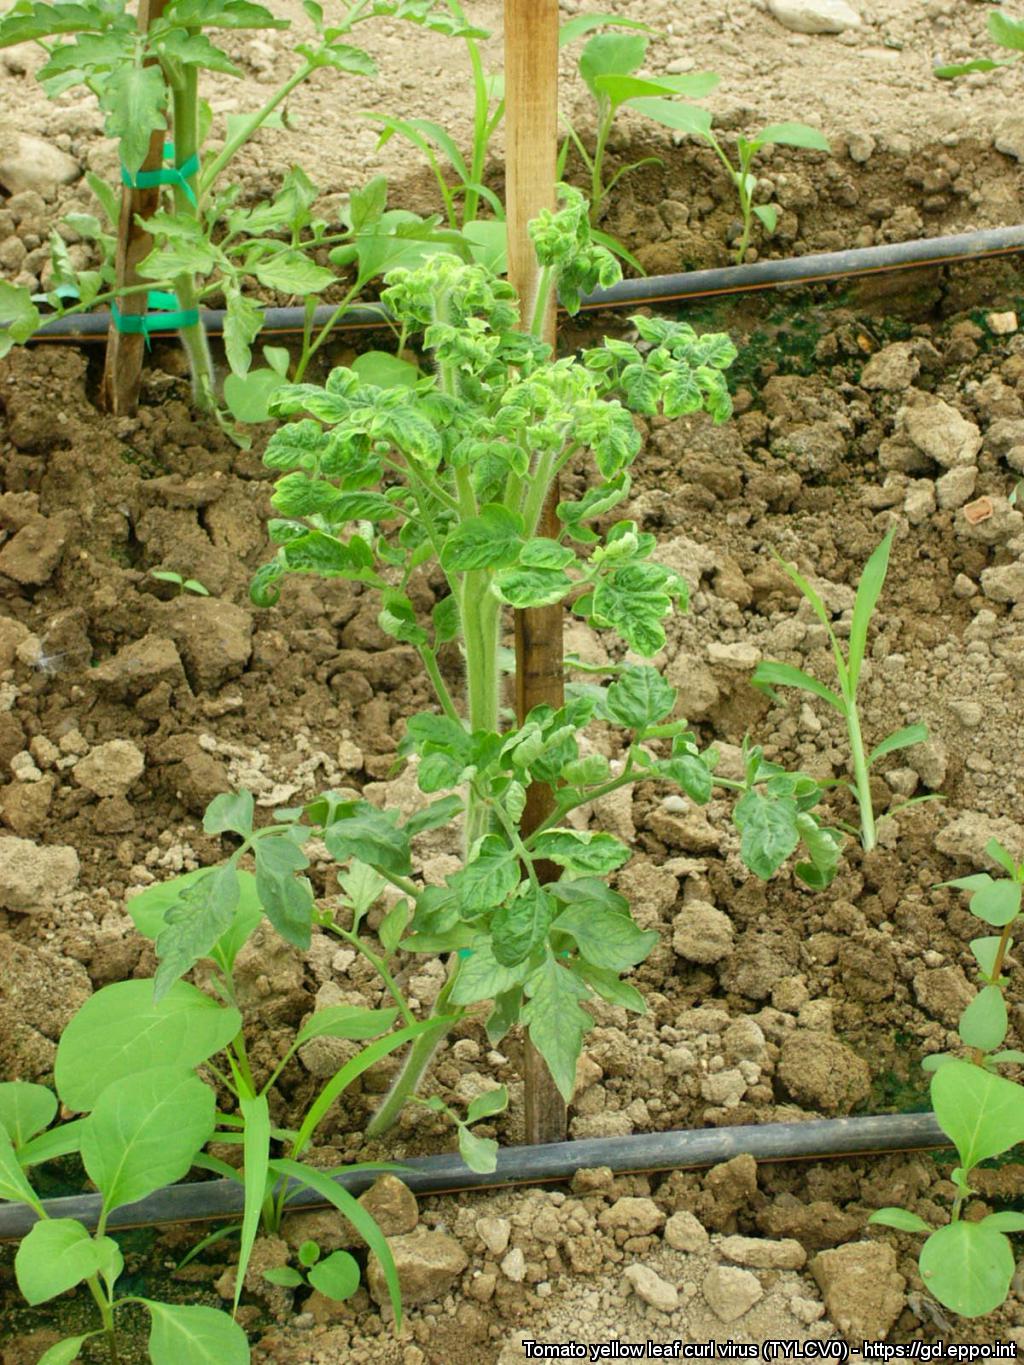
Labels: Tomato leaf, Tomato leaf, Tomato leaf, Tomato leaf, Tomato leaf, Tomato leaf, Tomato leaf